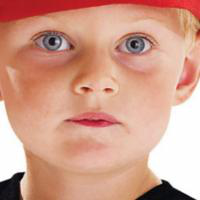
Age group: age 01-10